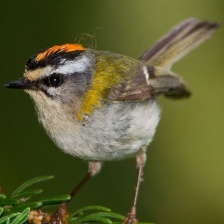
Species: COMMON FIRECREST
Scientific name: REGULUS IGNICAPILLA